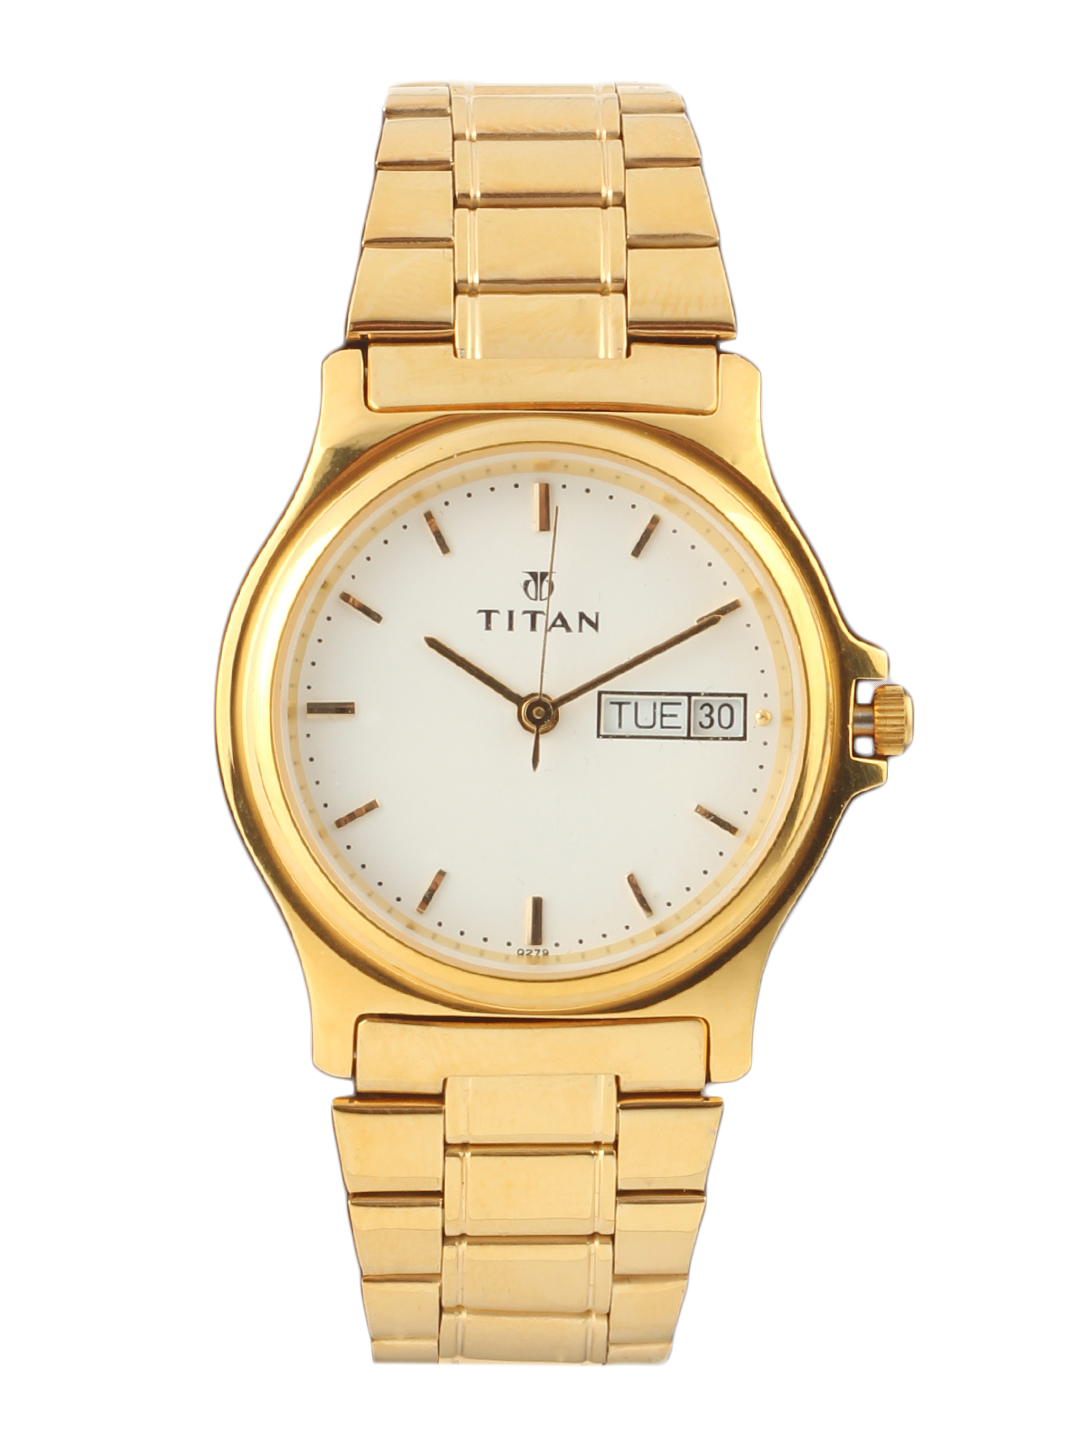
Titan Men White Dial Watch NB390YM06
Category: Accessories / Watches / Watches
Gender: Men
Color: White
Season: Winter 2016
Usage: Casual